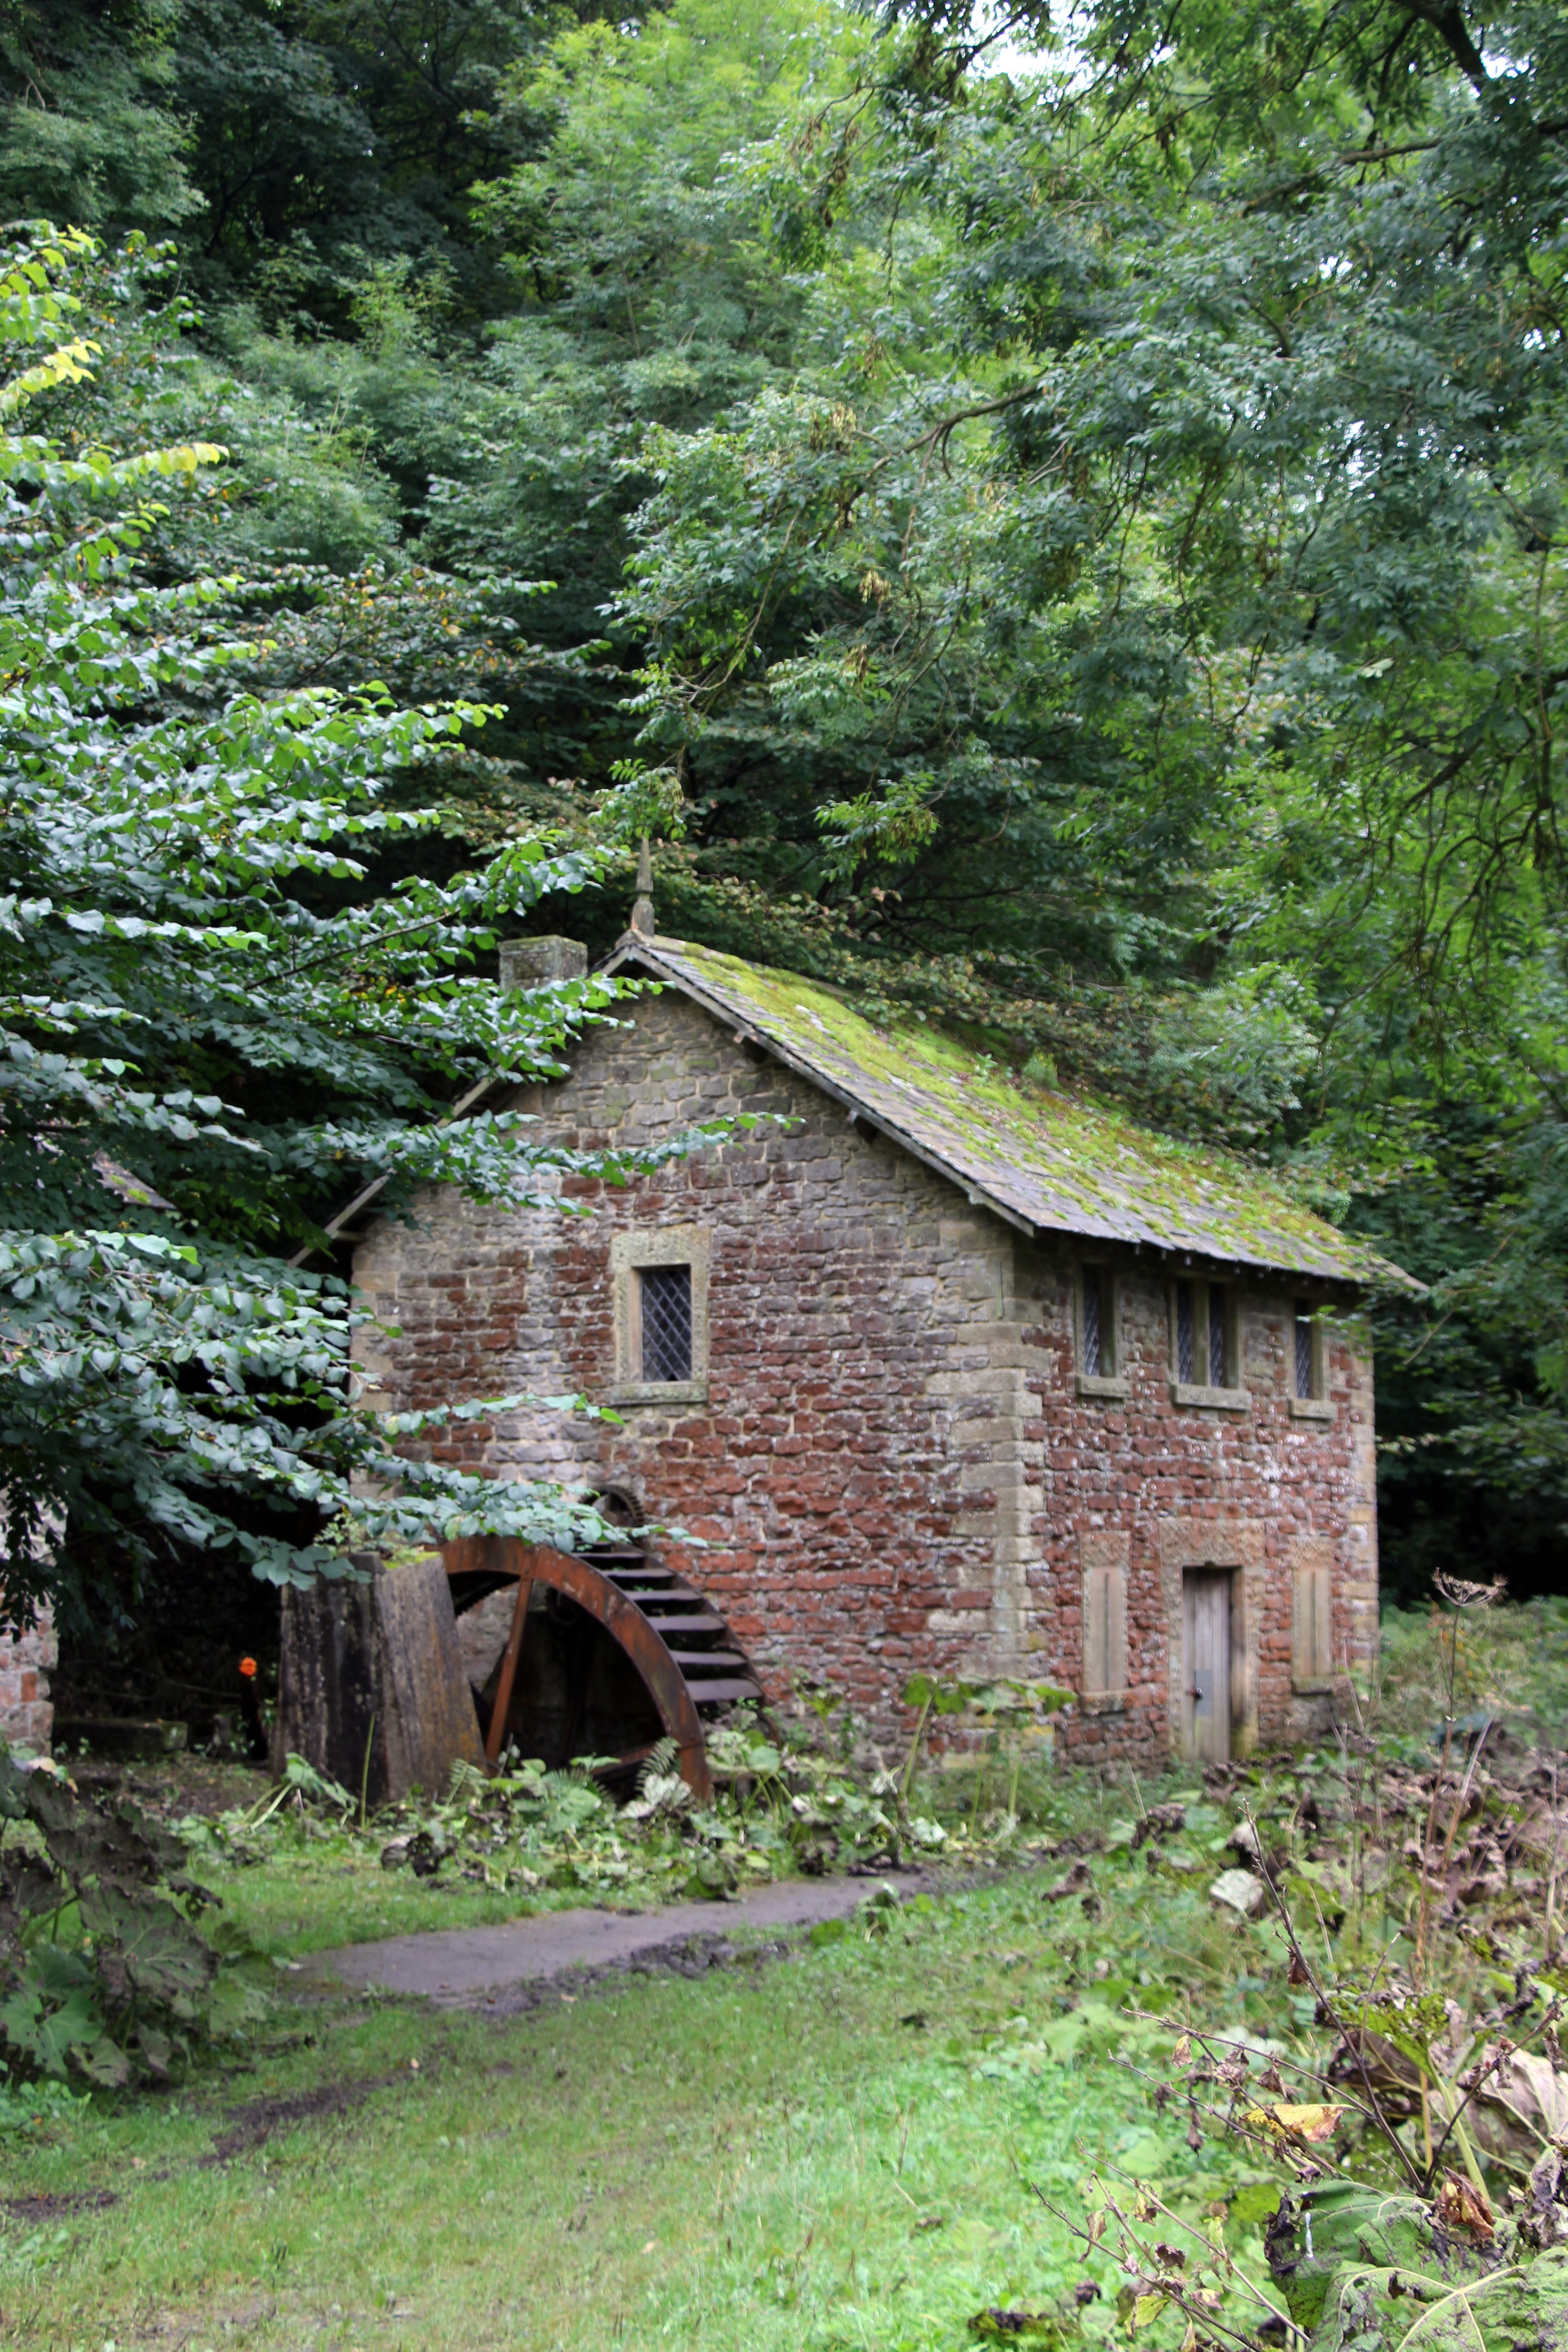
landscape, tree, water, architecture, vintage, wheel, countryside, house, building, old, country, rustic, hut, village, rural, jungle, cottage, natural, historic, tourism, outdoors, power, mill, ruins, woodland, traditional, waterwheel, watermill, rural area, water mill, old mill, old water mill